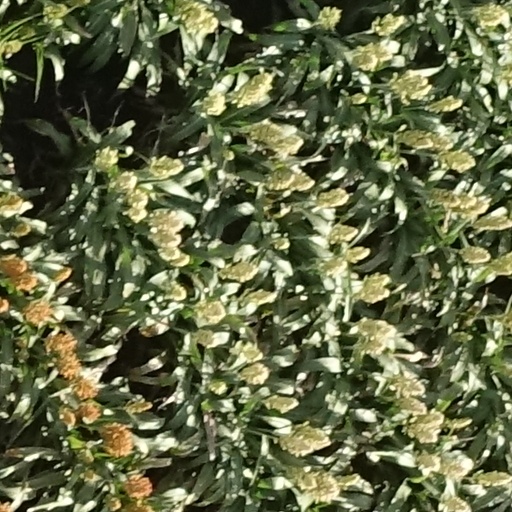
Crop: sorghum